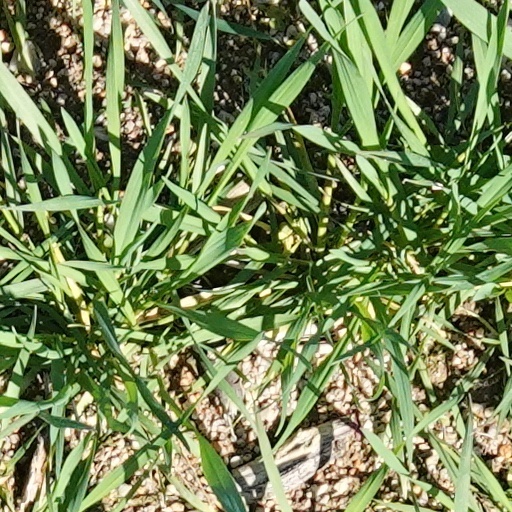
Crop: wheat